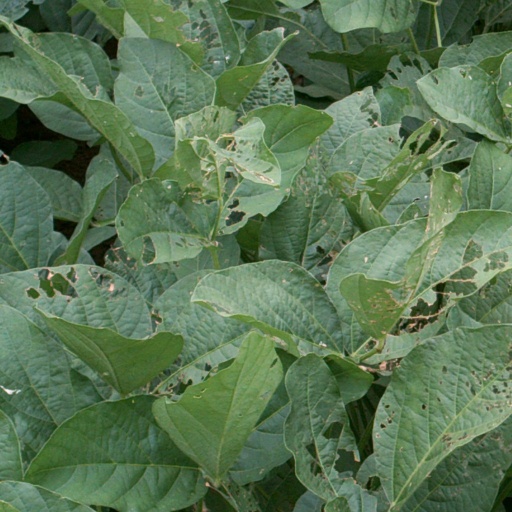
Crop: soybean